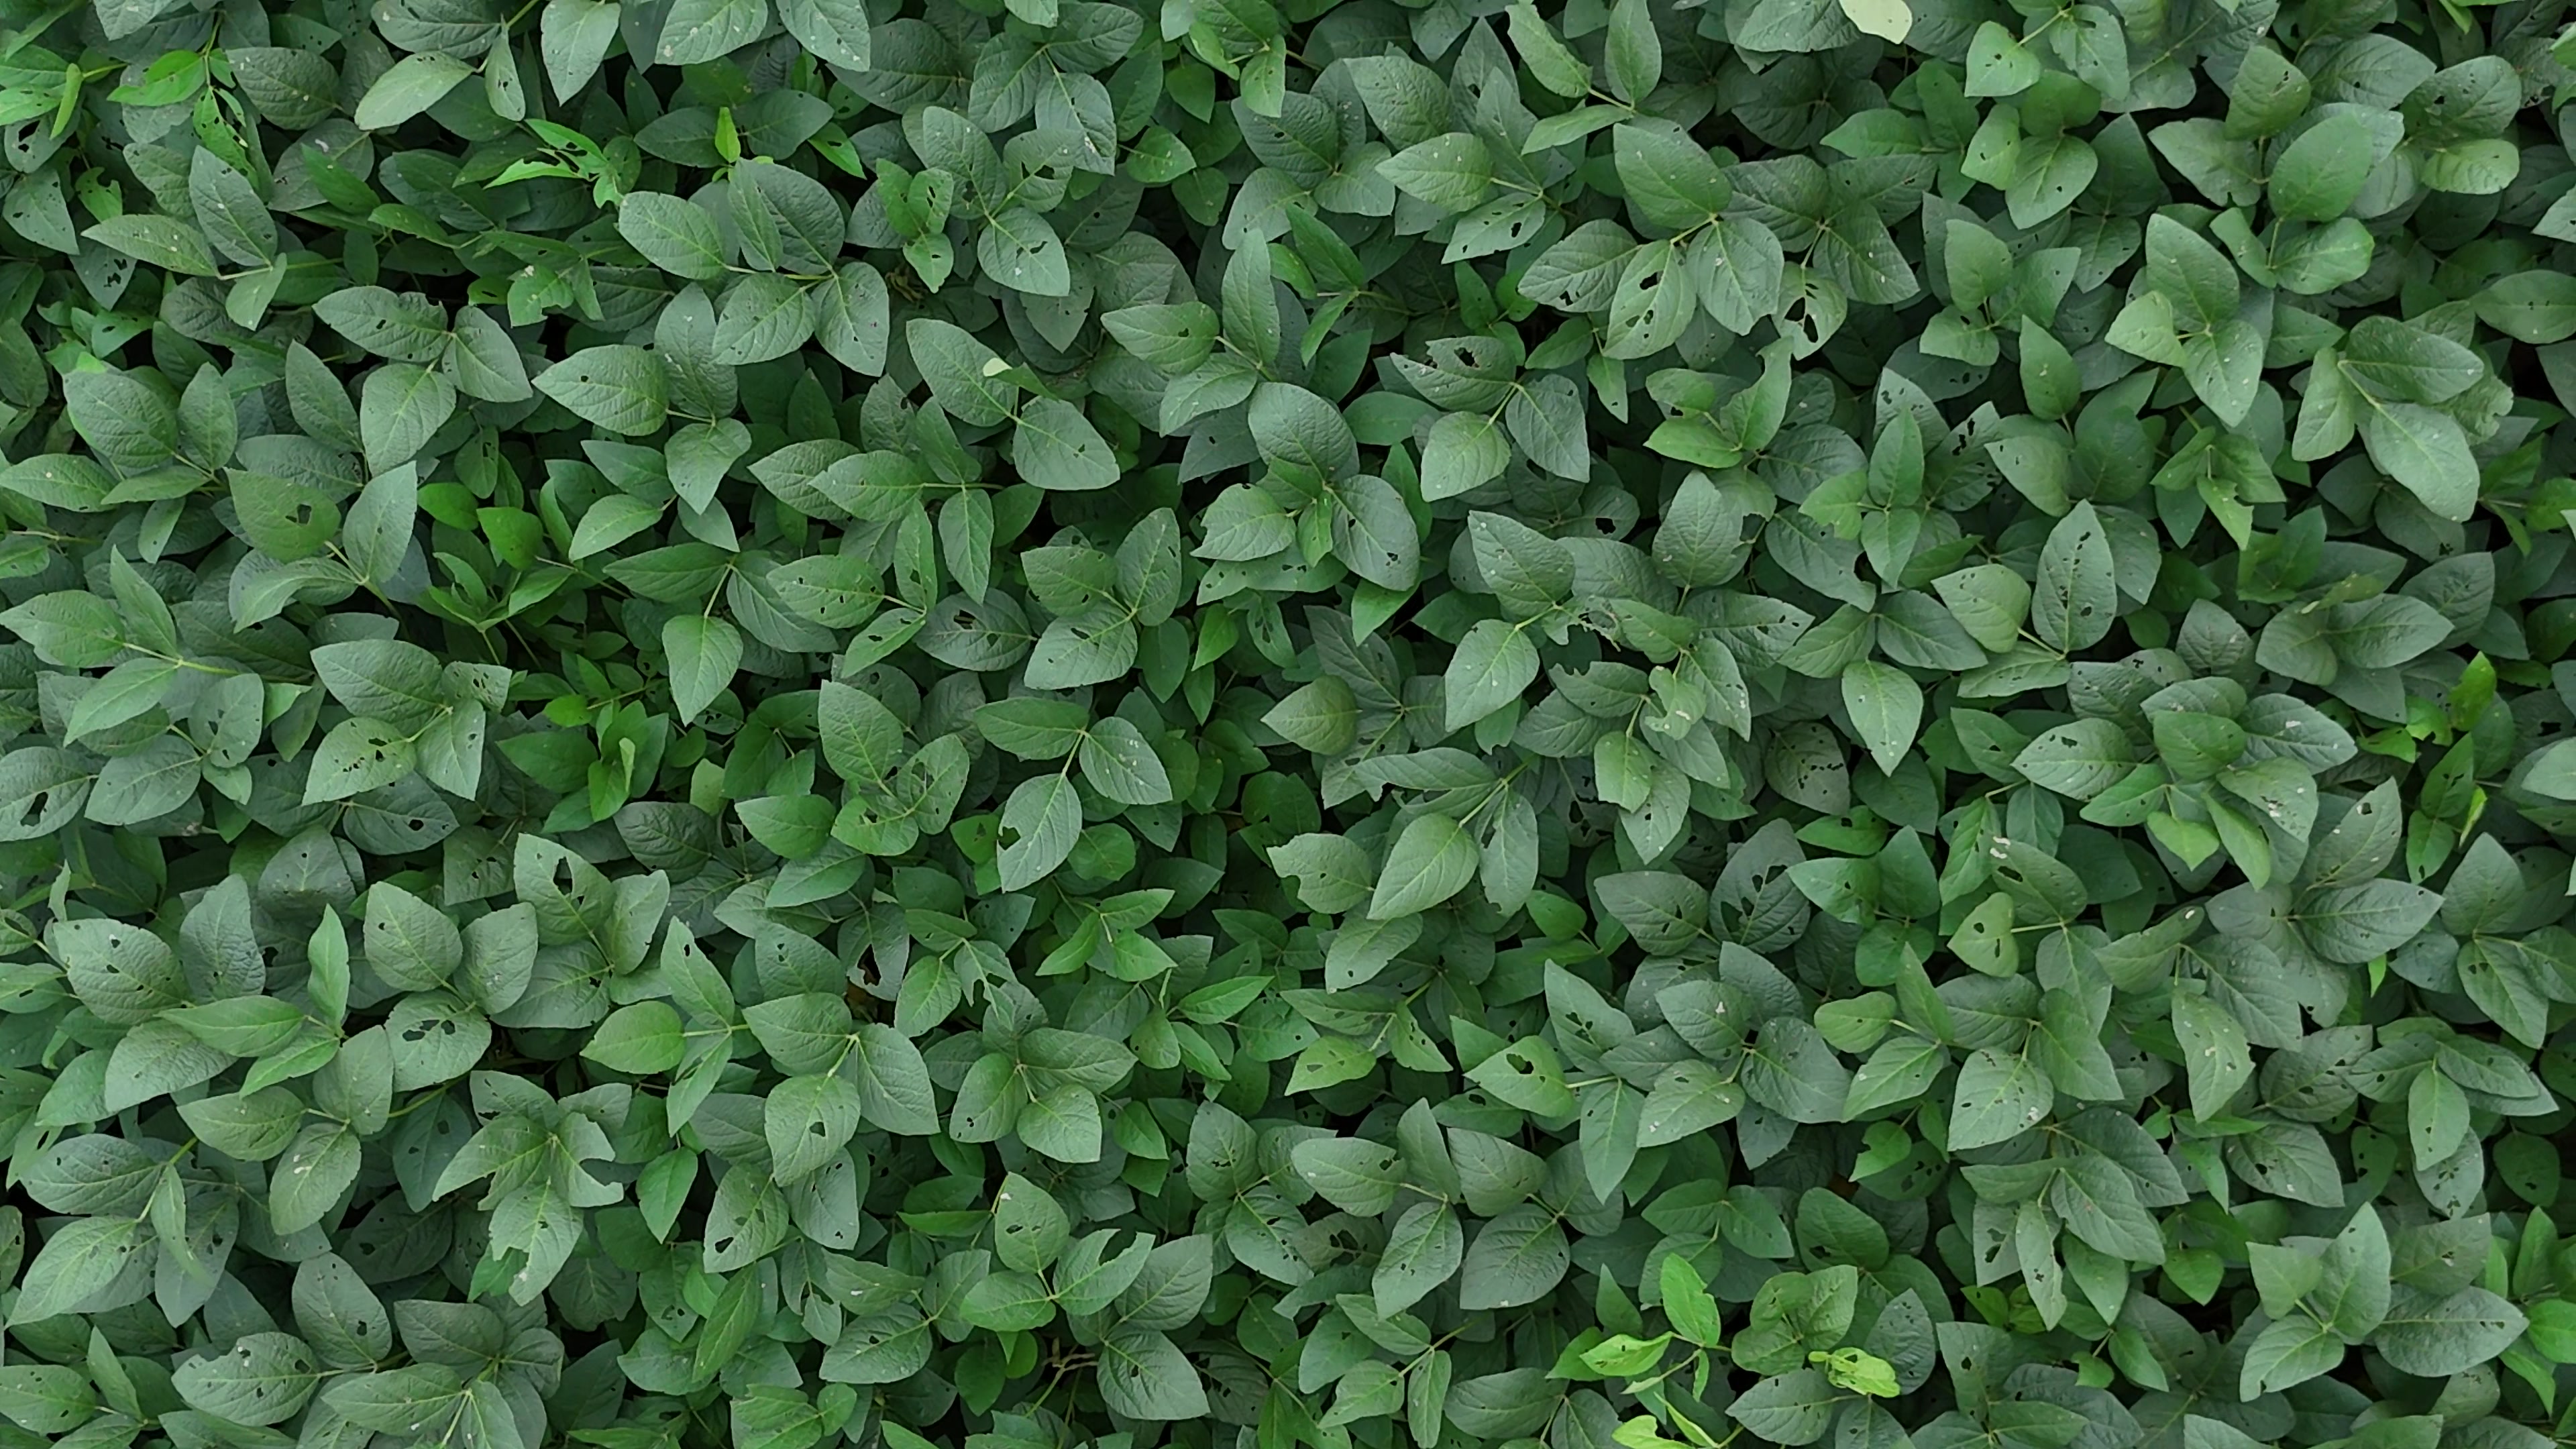
Label: Semilooper_Pest